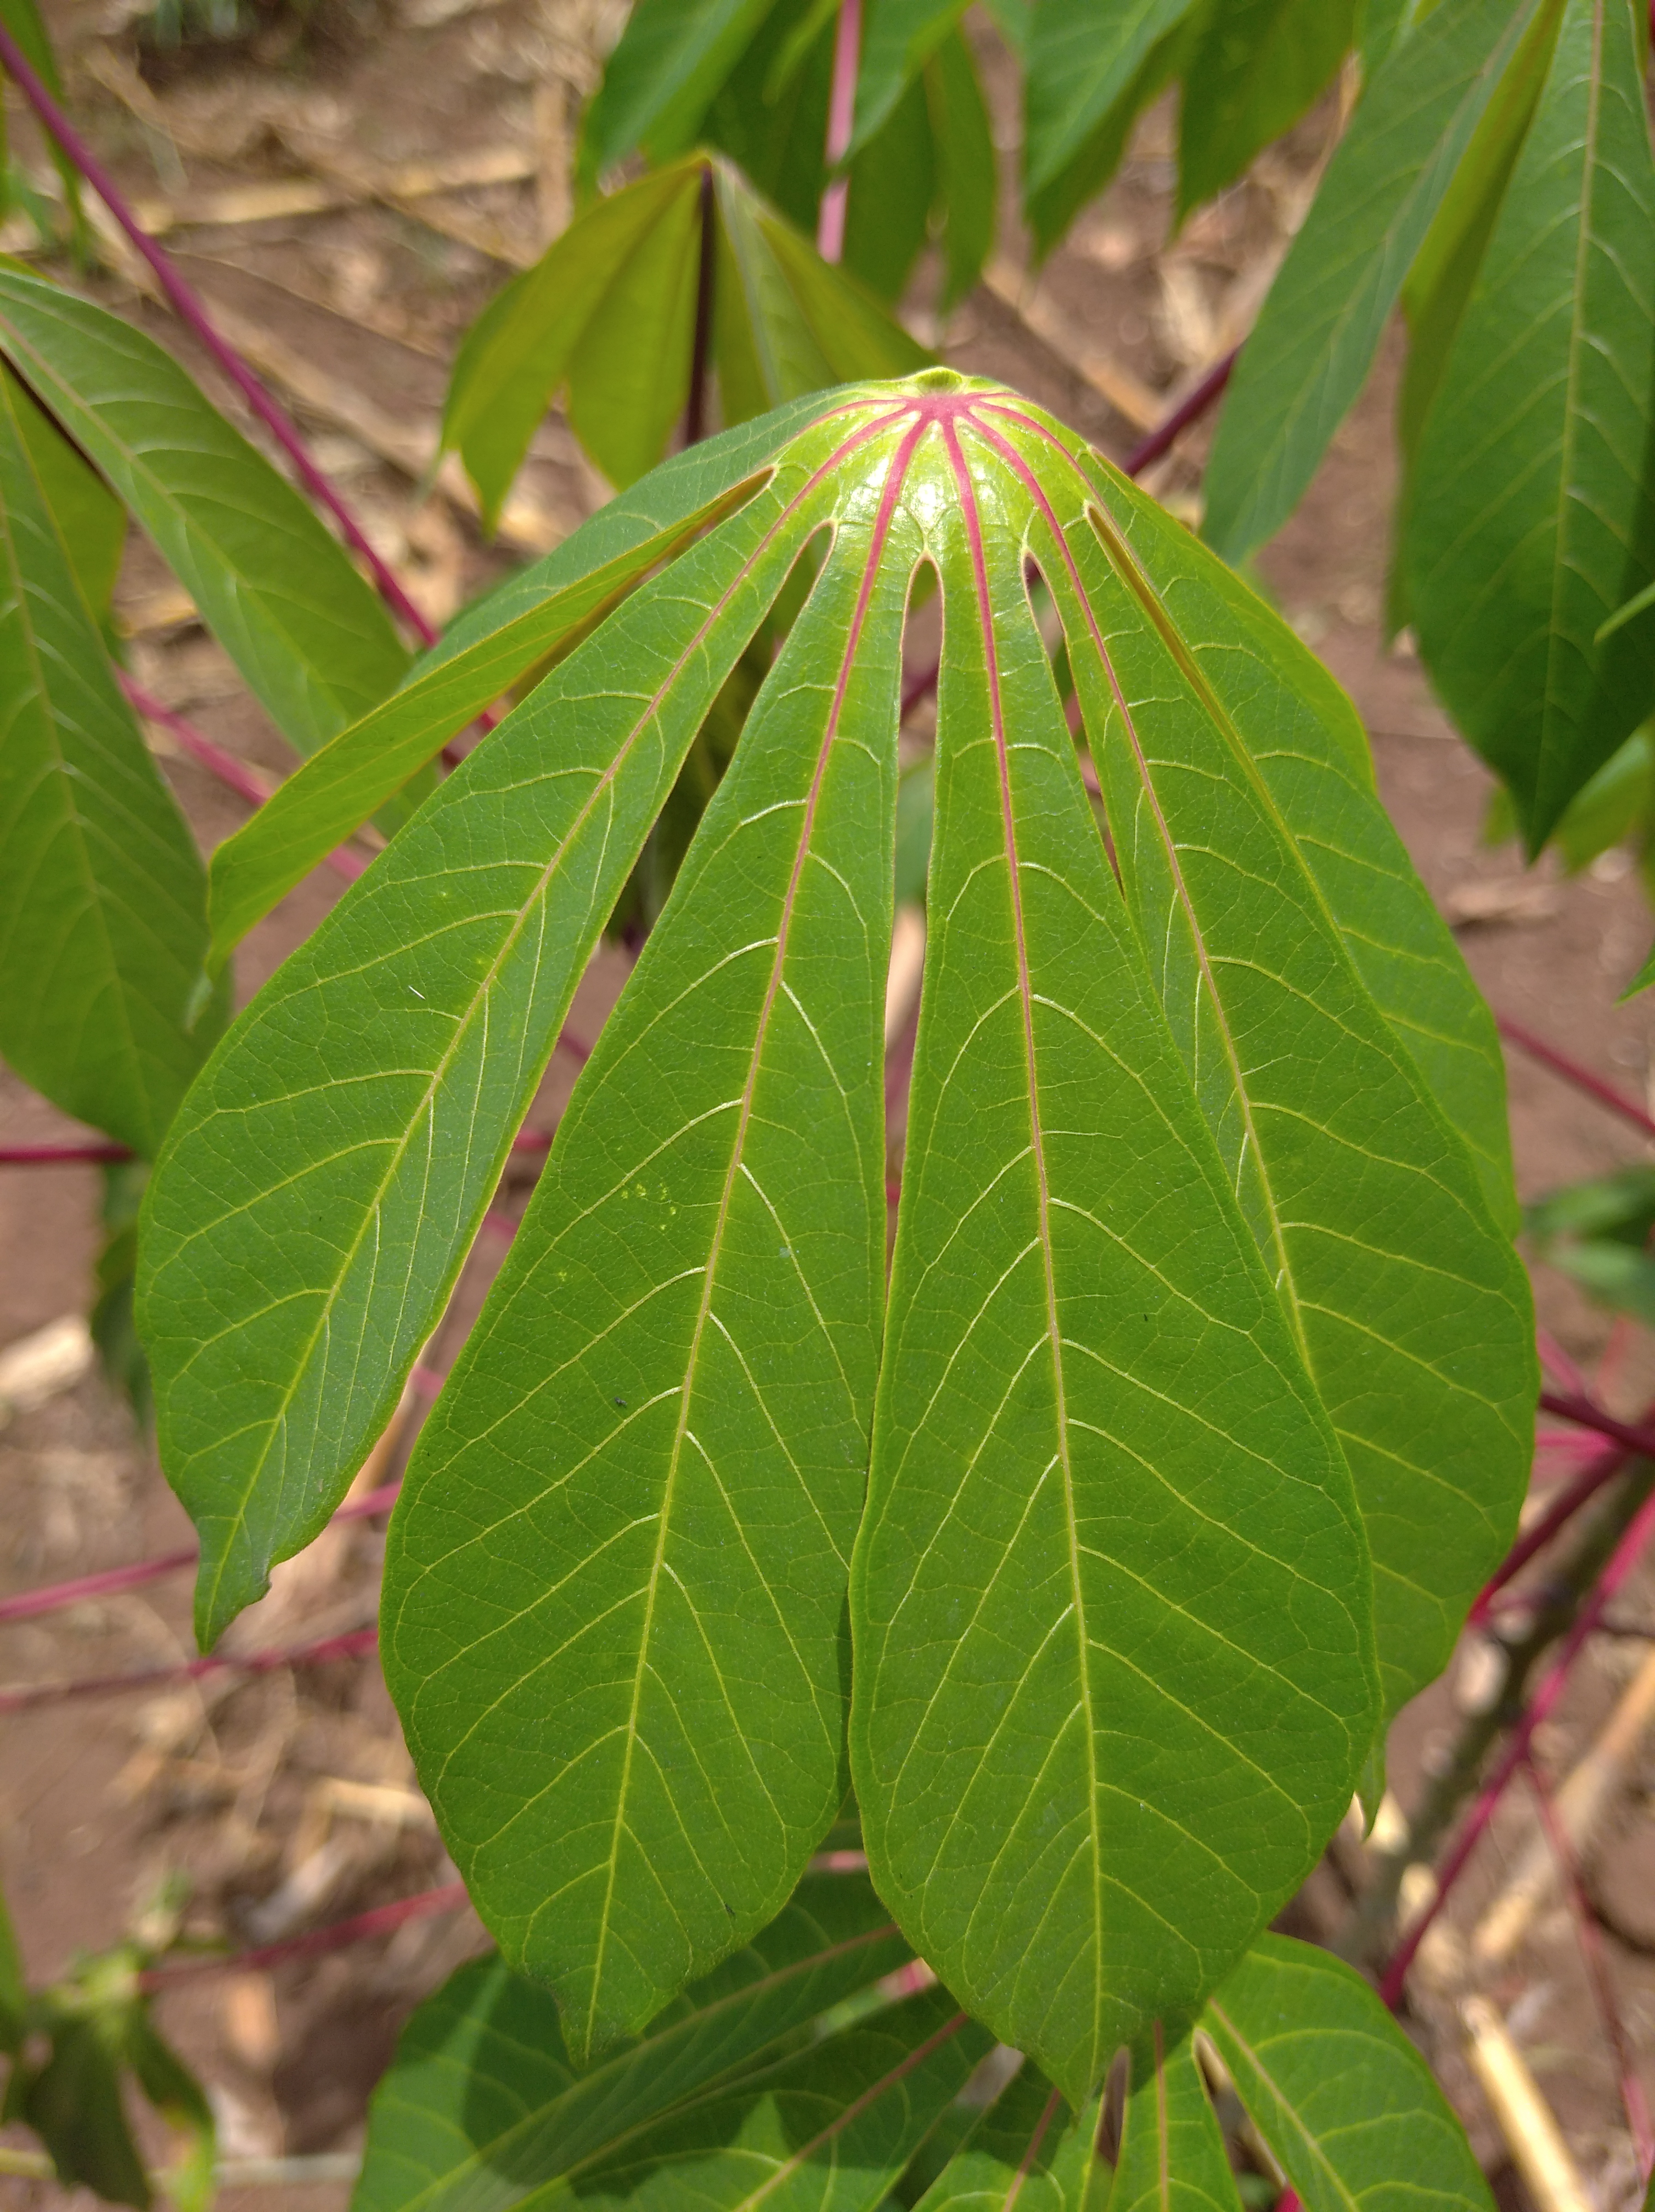
Label: healthy